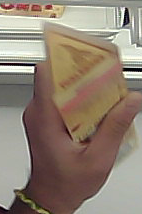
Product: toblerone_white